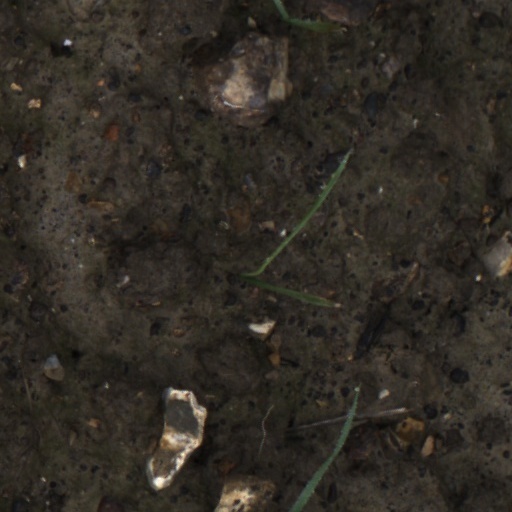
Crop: wheat